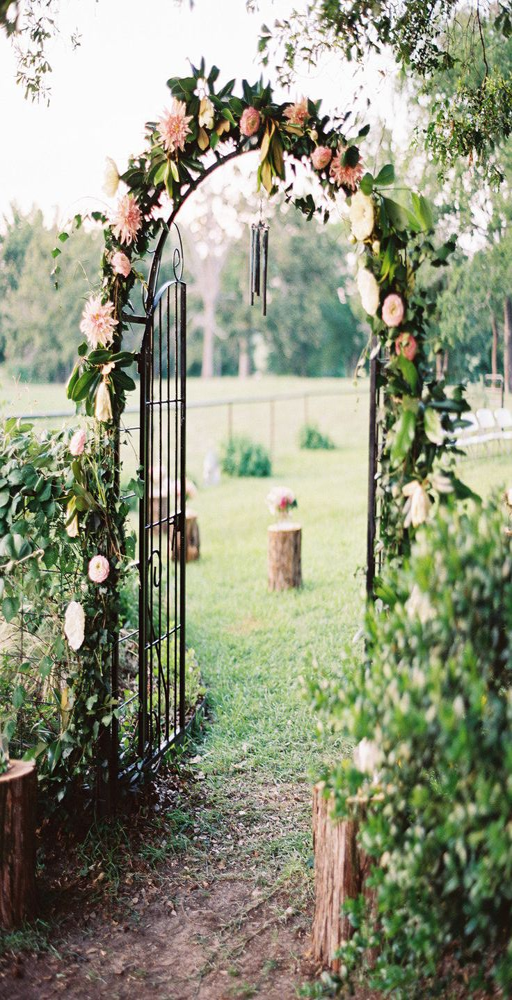
very pretty for a garden wedding